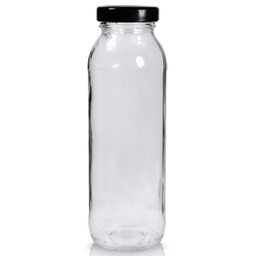
Label: bottles